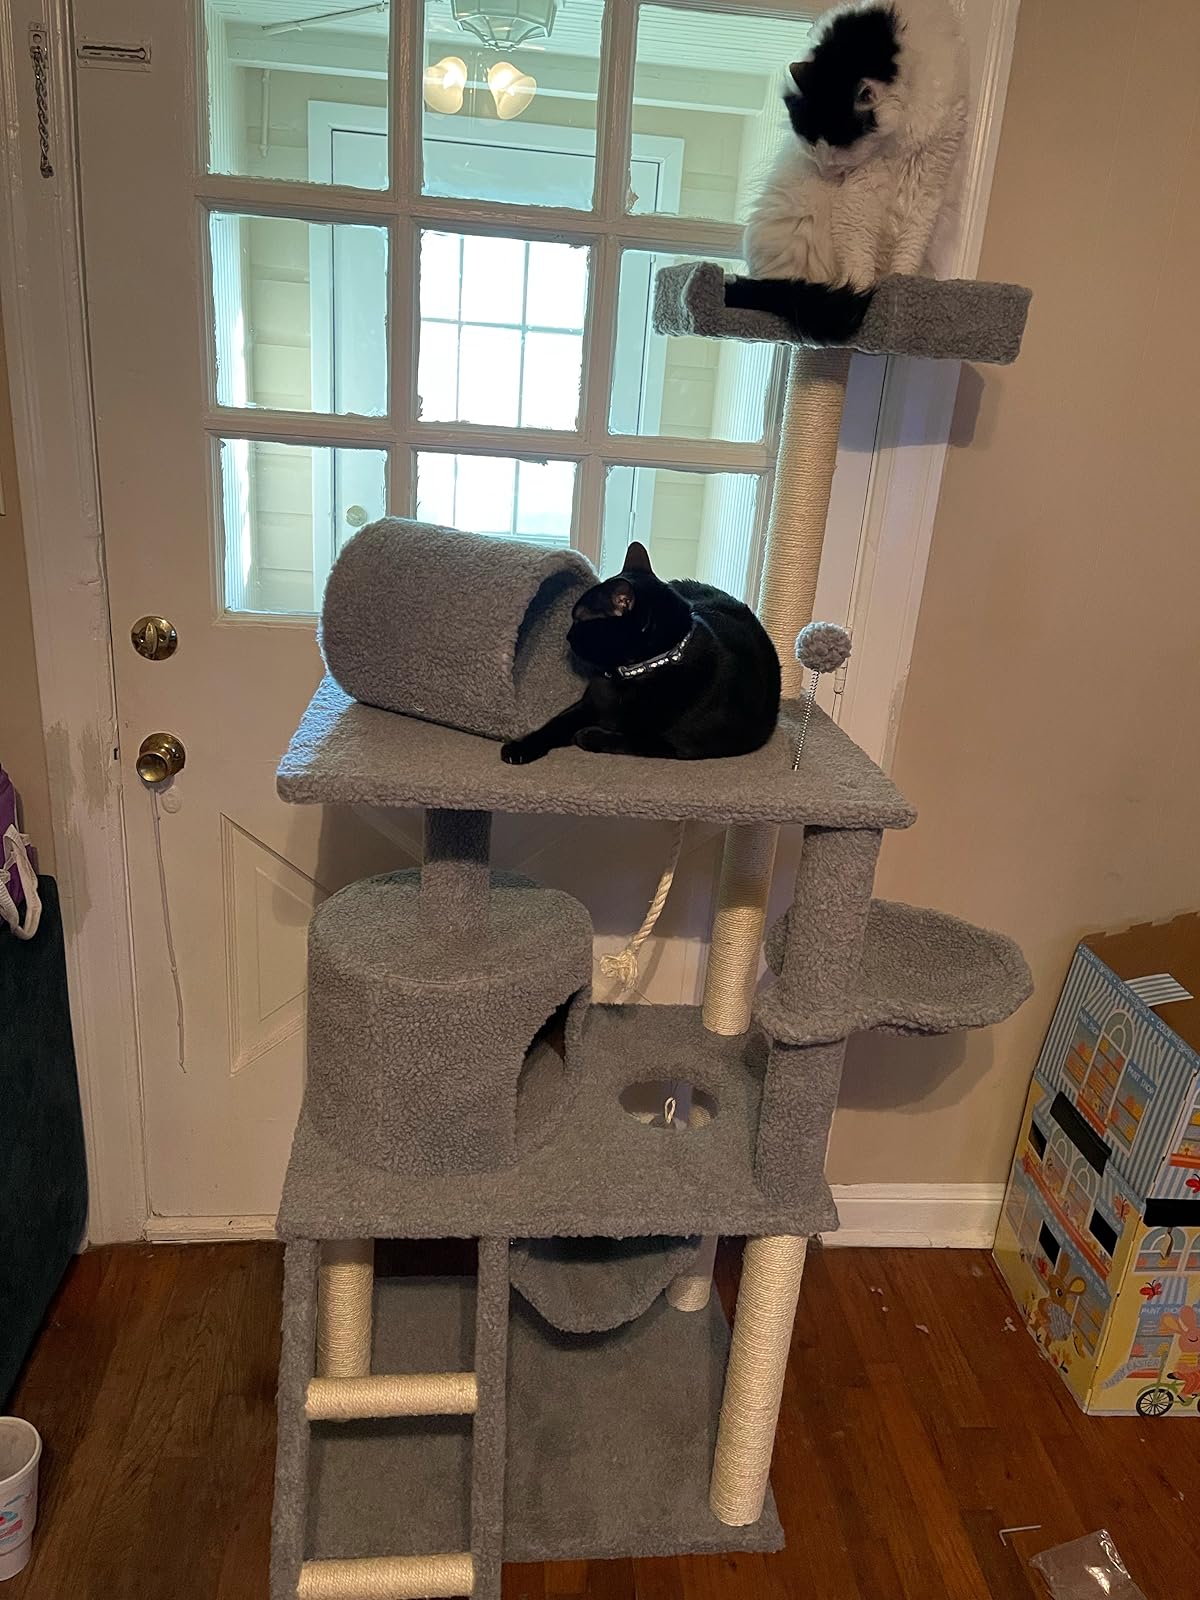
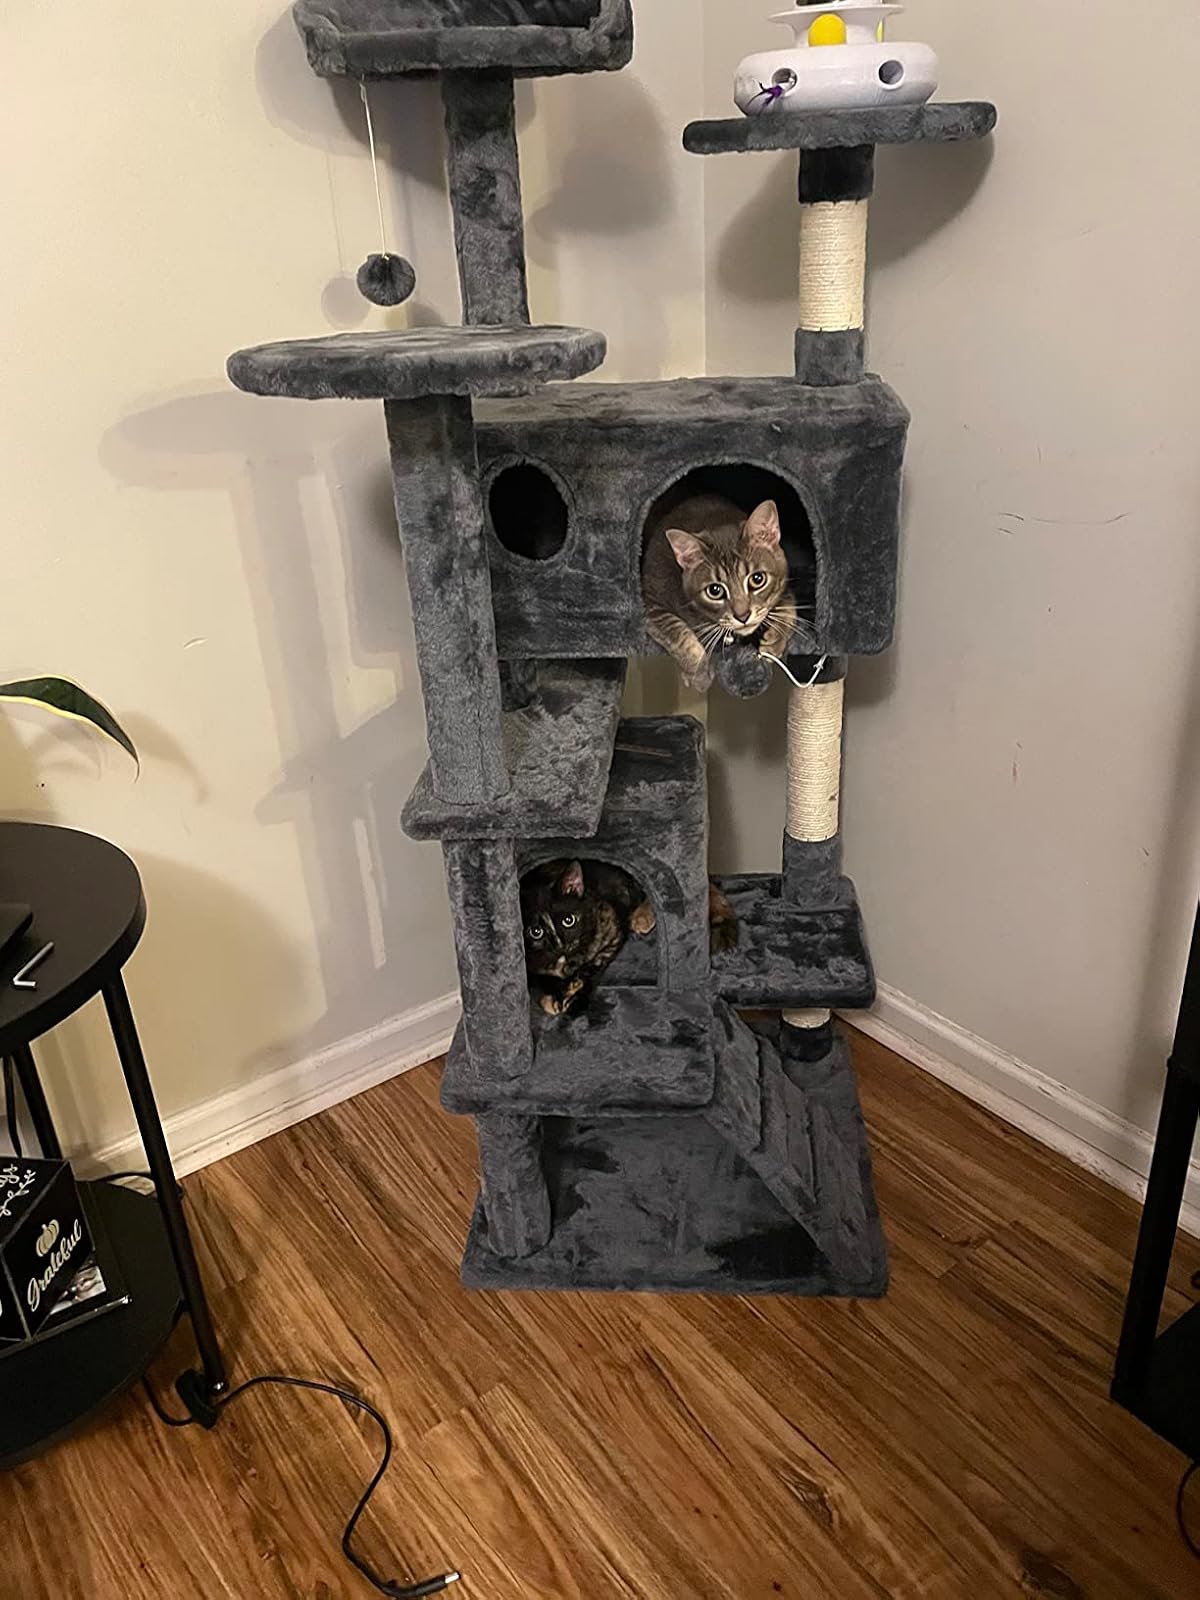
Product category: items_cat tree
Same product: no